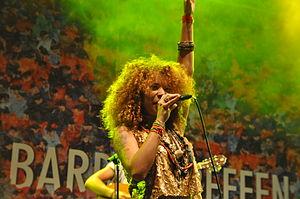
Flavia Coelho (Brésil), apparition au festival musical ""Bardentreffen"" 2013 à Nuremberg, Allemagne, plateau Île de Schuett"
Le Bardentreffen est un festival de musique qui a lieu chaque année en été, à ciel ouvert, pendant trois jours à Nuremberg en Allemagne. Il attire environ 200 000 spectateurs à chaque édition.